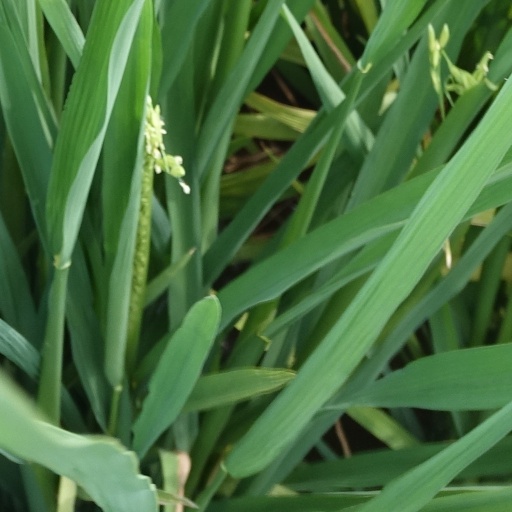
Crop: rice